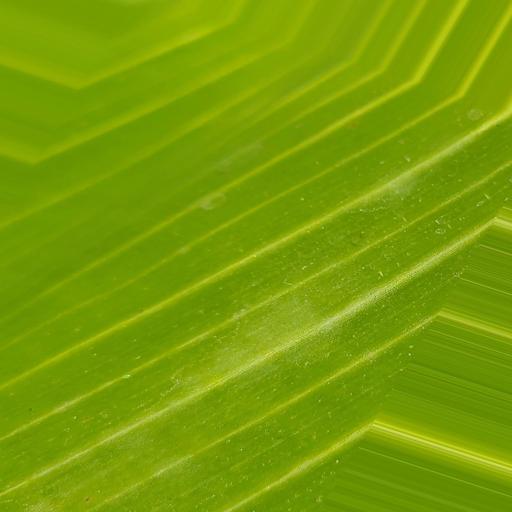
Label: banana_healthy_leaf